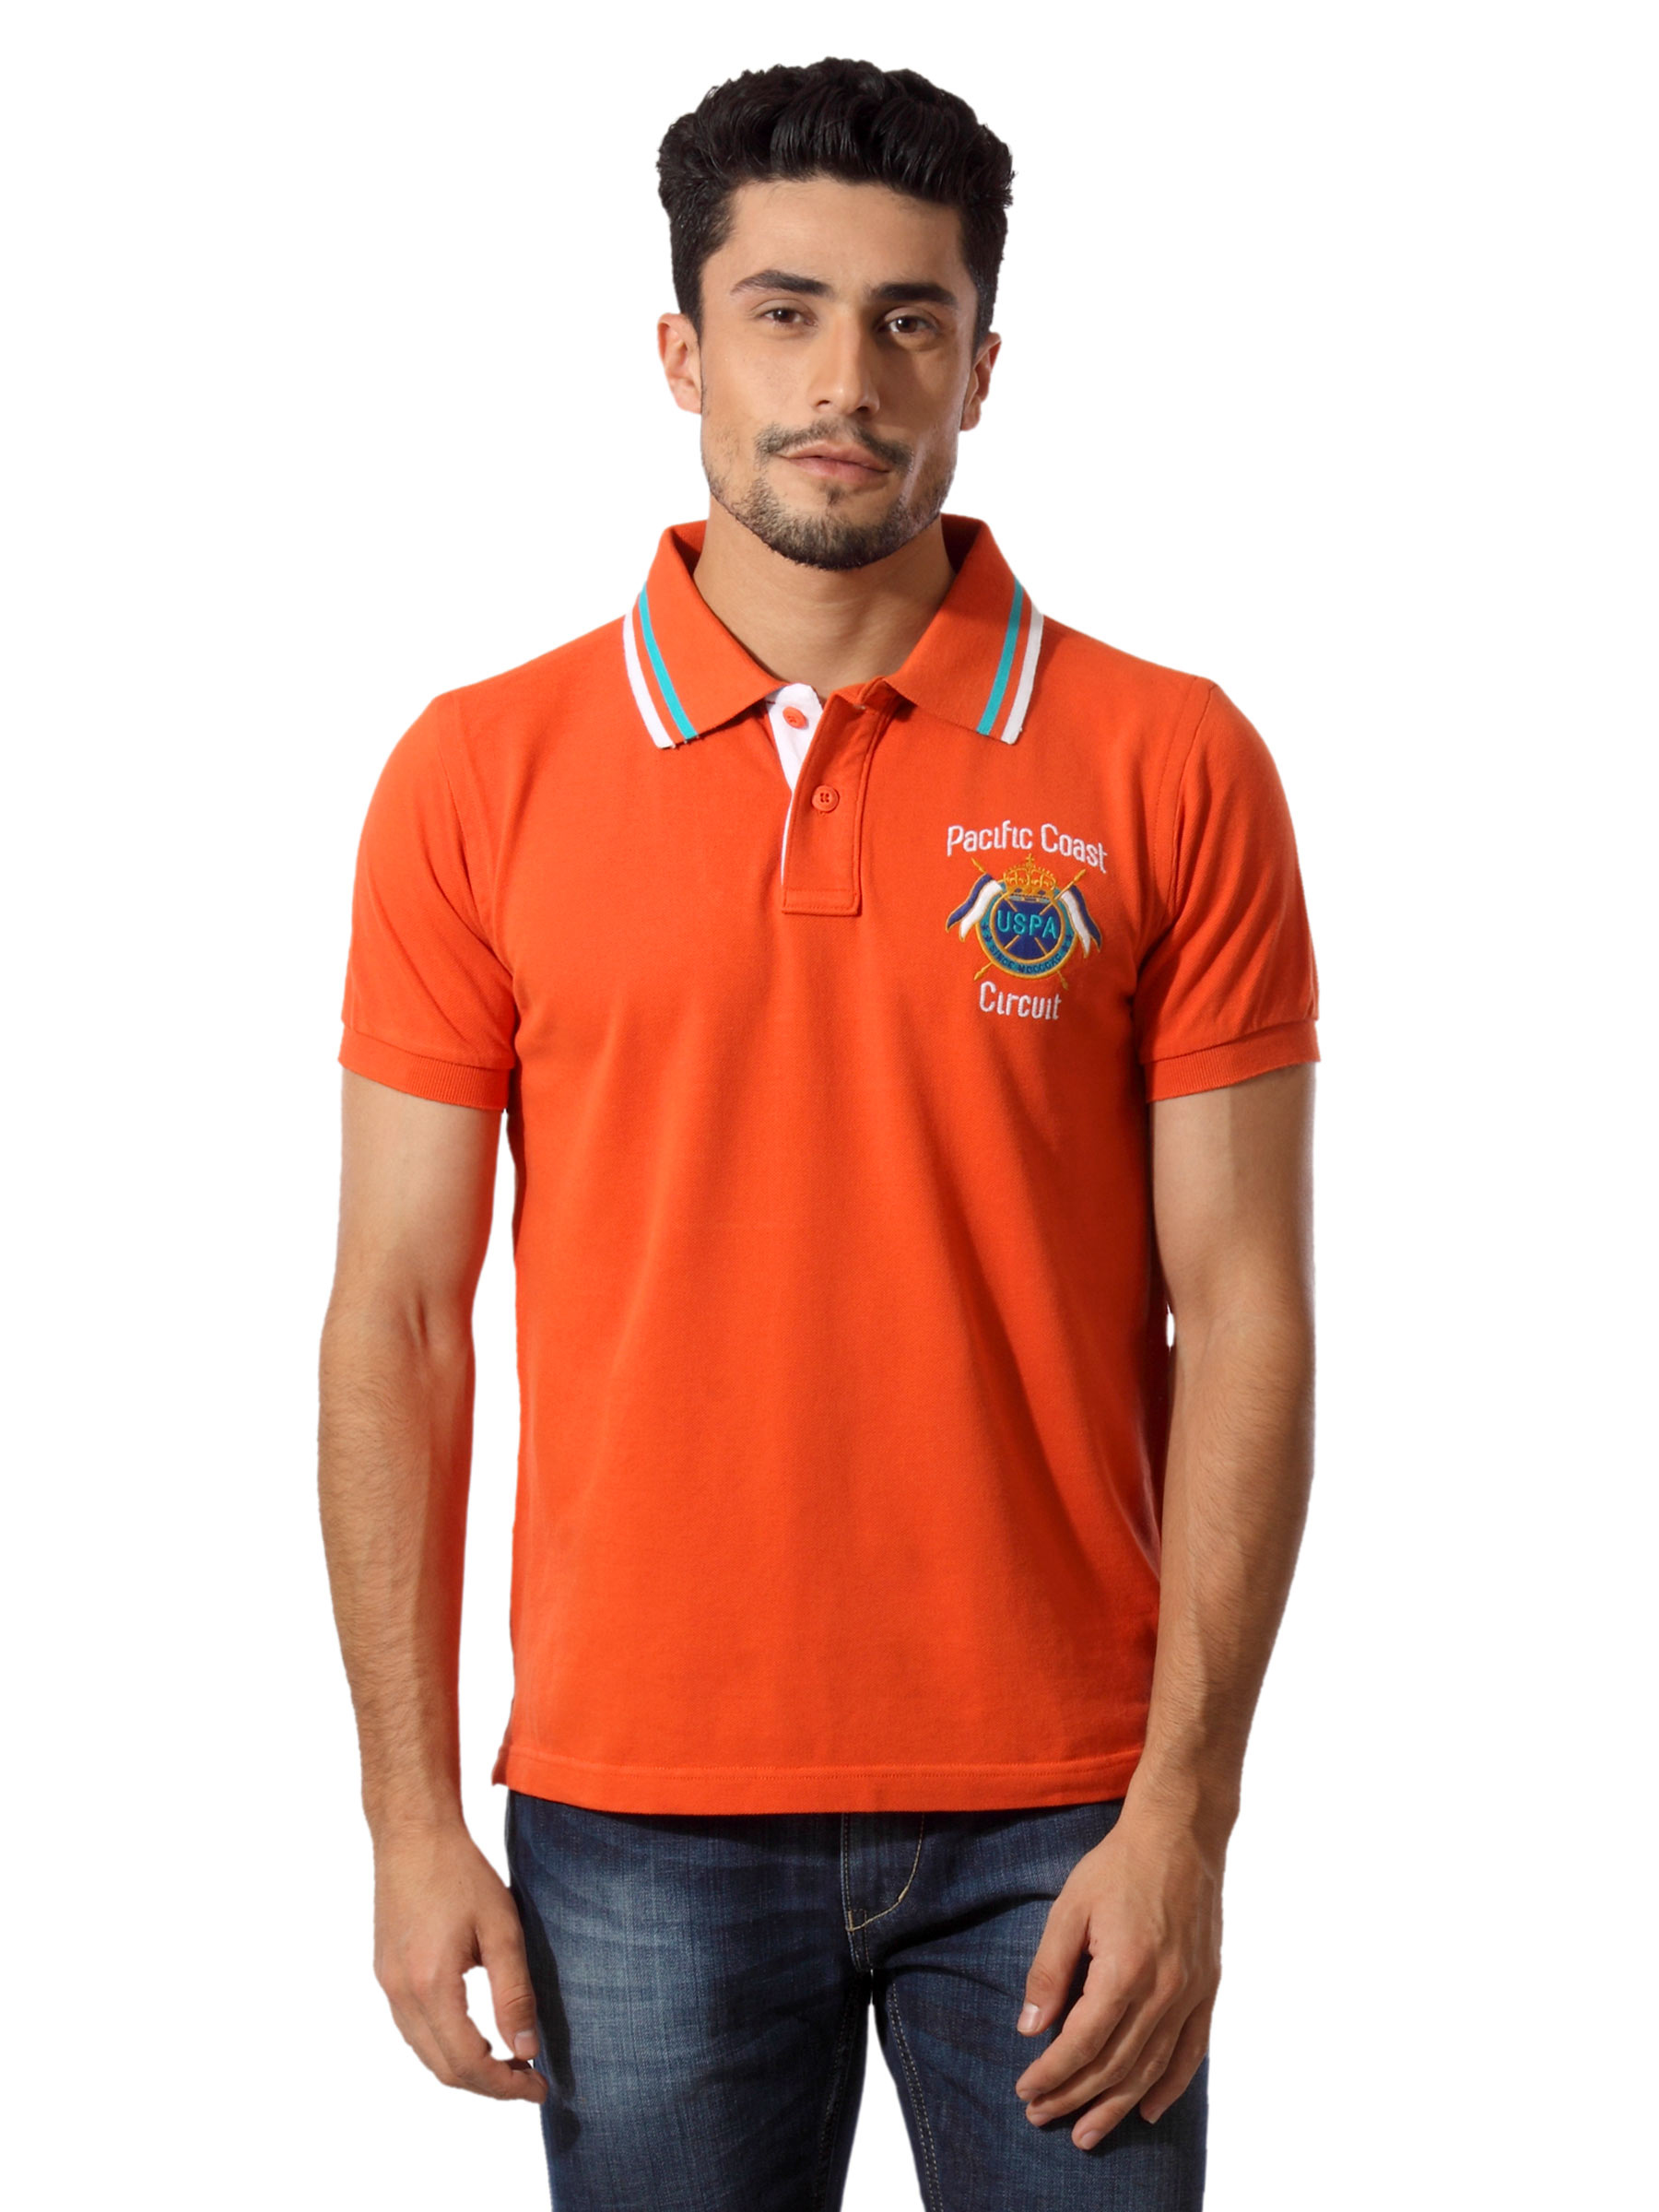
U.S.Polo Assn. Men Orange Polo T-shirt
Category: Apparel / Topwear / Tshirts
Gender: Men
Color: Orange
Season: Summer 2012
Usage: Casual